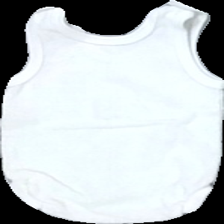
View: back
Type: Top
Category: Children
Brand: Missing
Colors: White
Material: 78% cotton 22% nylone
Cut: Regular
Size: 60
Season: All
Damage location: top center
Damage 2 location: top left
Damage 3 location: top left
Price range: 50-100
Recommended usage: Reuse
Description: vit body